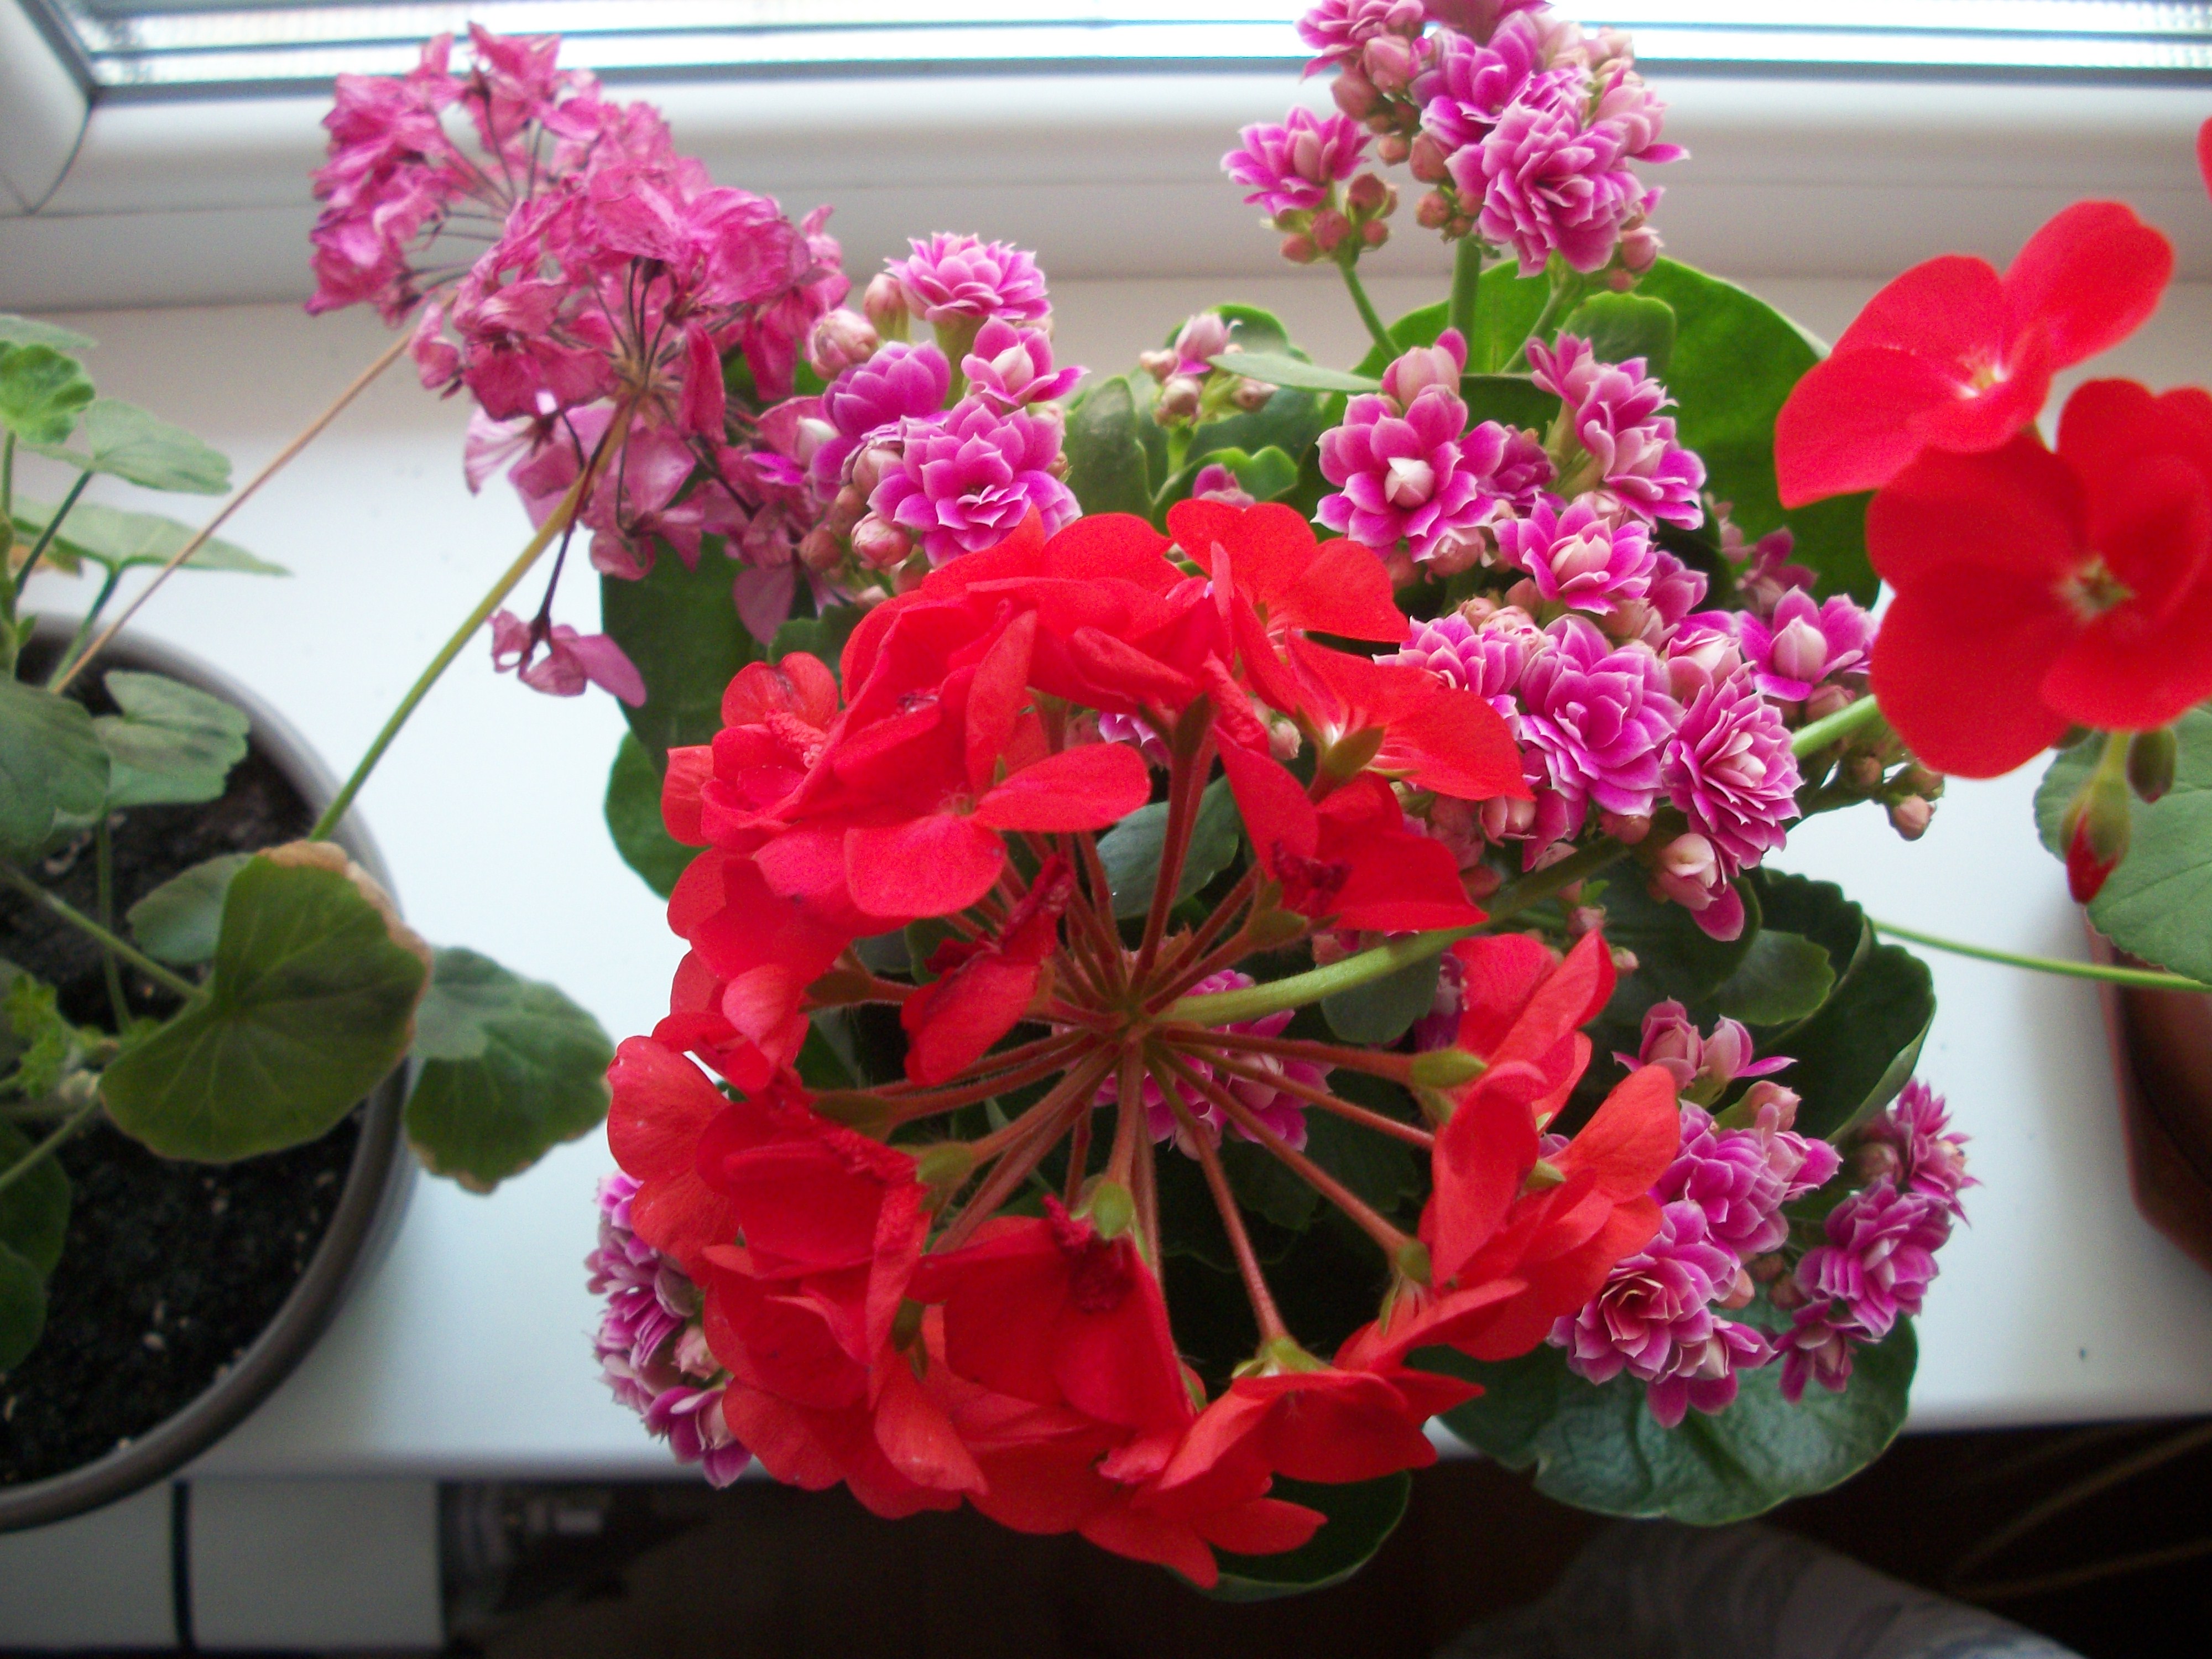
flowers, windowsill, geranium, flower, plant, pink, flowering plant, flora, annual plant, houseplant, pink family, flowerpot, magenta, petal, floristry, shrub